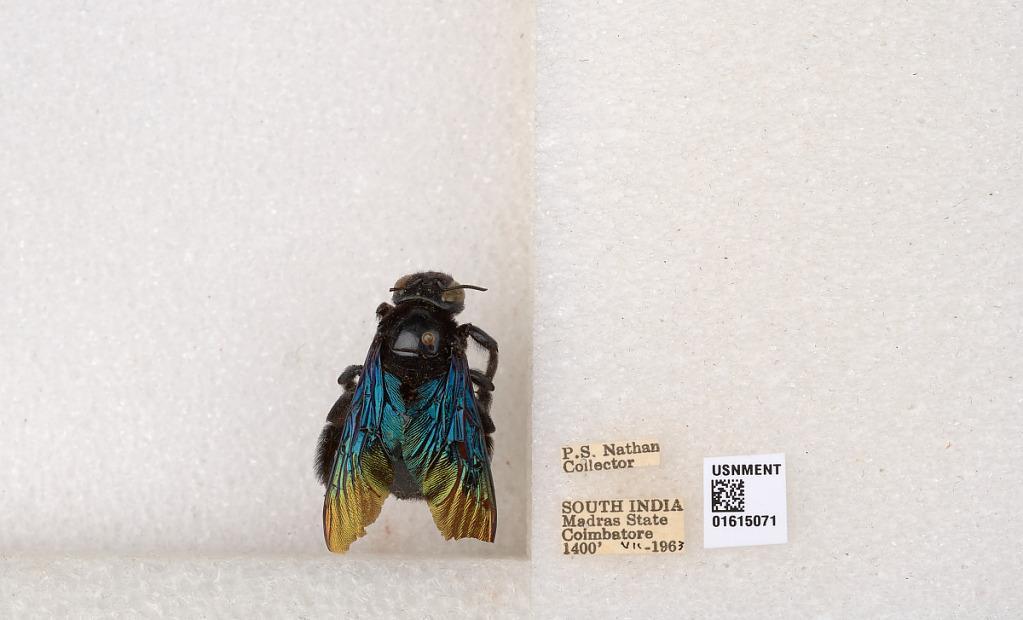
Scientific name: Xylocopa (Biluna) auripennis auripennis Lepeletier
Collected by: P. Nathan
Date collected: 1963-7-1
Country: India
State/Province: Tamil Nadu
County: Coimbatore
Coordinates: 10.9955, 76.9034